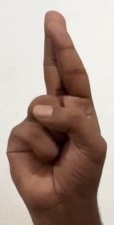
ASL sign: R